Arthur Horner (trade unionist)

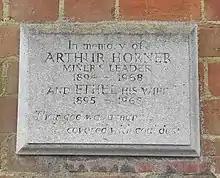
Plaque dedicated to Horner and his wife at Golders Green Crematorium

Horner died in 1968 at the age of 74. He was cremated at Golders Green Crematorium.